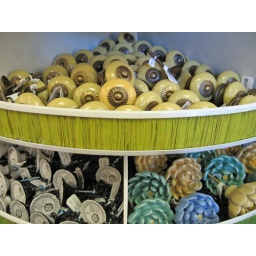
in love with these yellow drawer knobs.